Engelbert Ergo

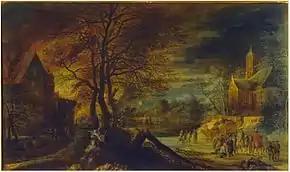
Allegory of Patience

Engelbert Ergo or Engel Ergo (c. 1615 – after 1652) was a Flemish Baroque painter of history paintings and landscapes. His few known works often include religious elements or allegories.